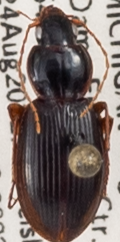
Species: Synuchus impunctatus
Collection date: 2022-08-24
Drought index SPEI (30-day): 0.222
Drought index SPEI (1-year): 0.35
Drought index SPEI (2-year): -0.06